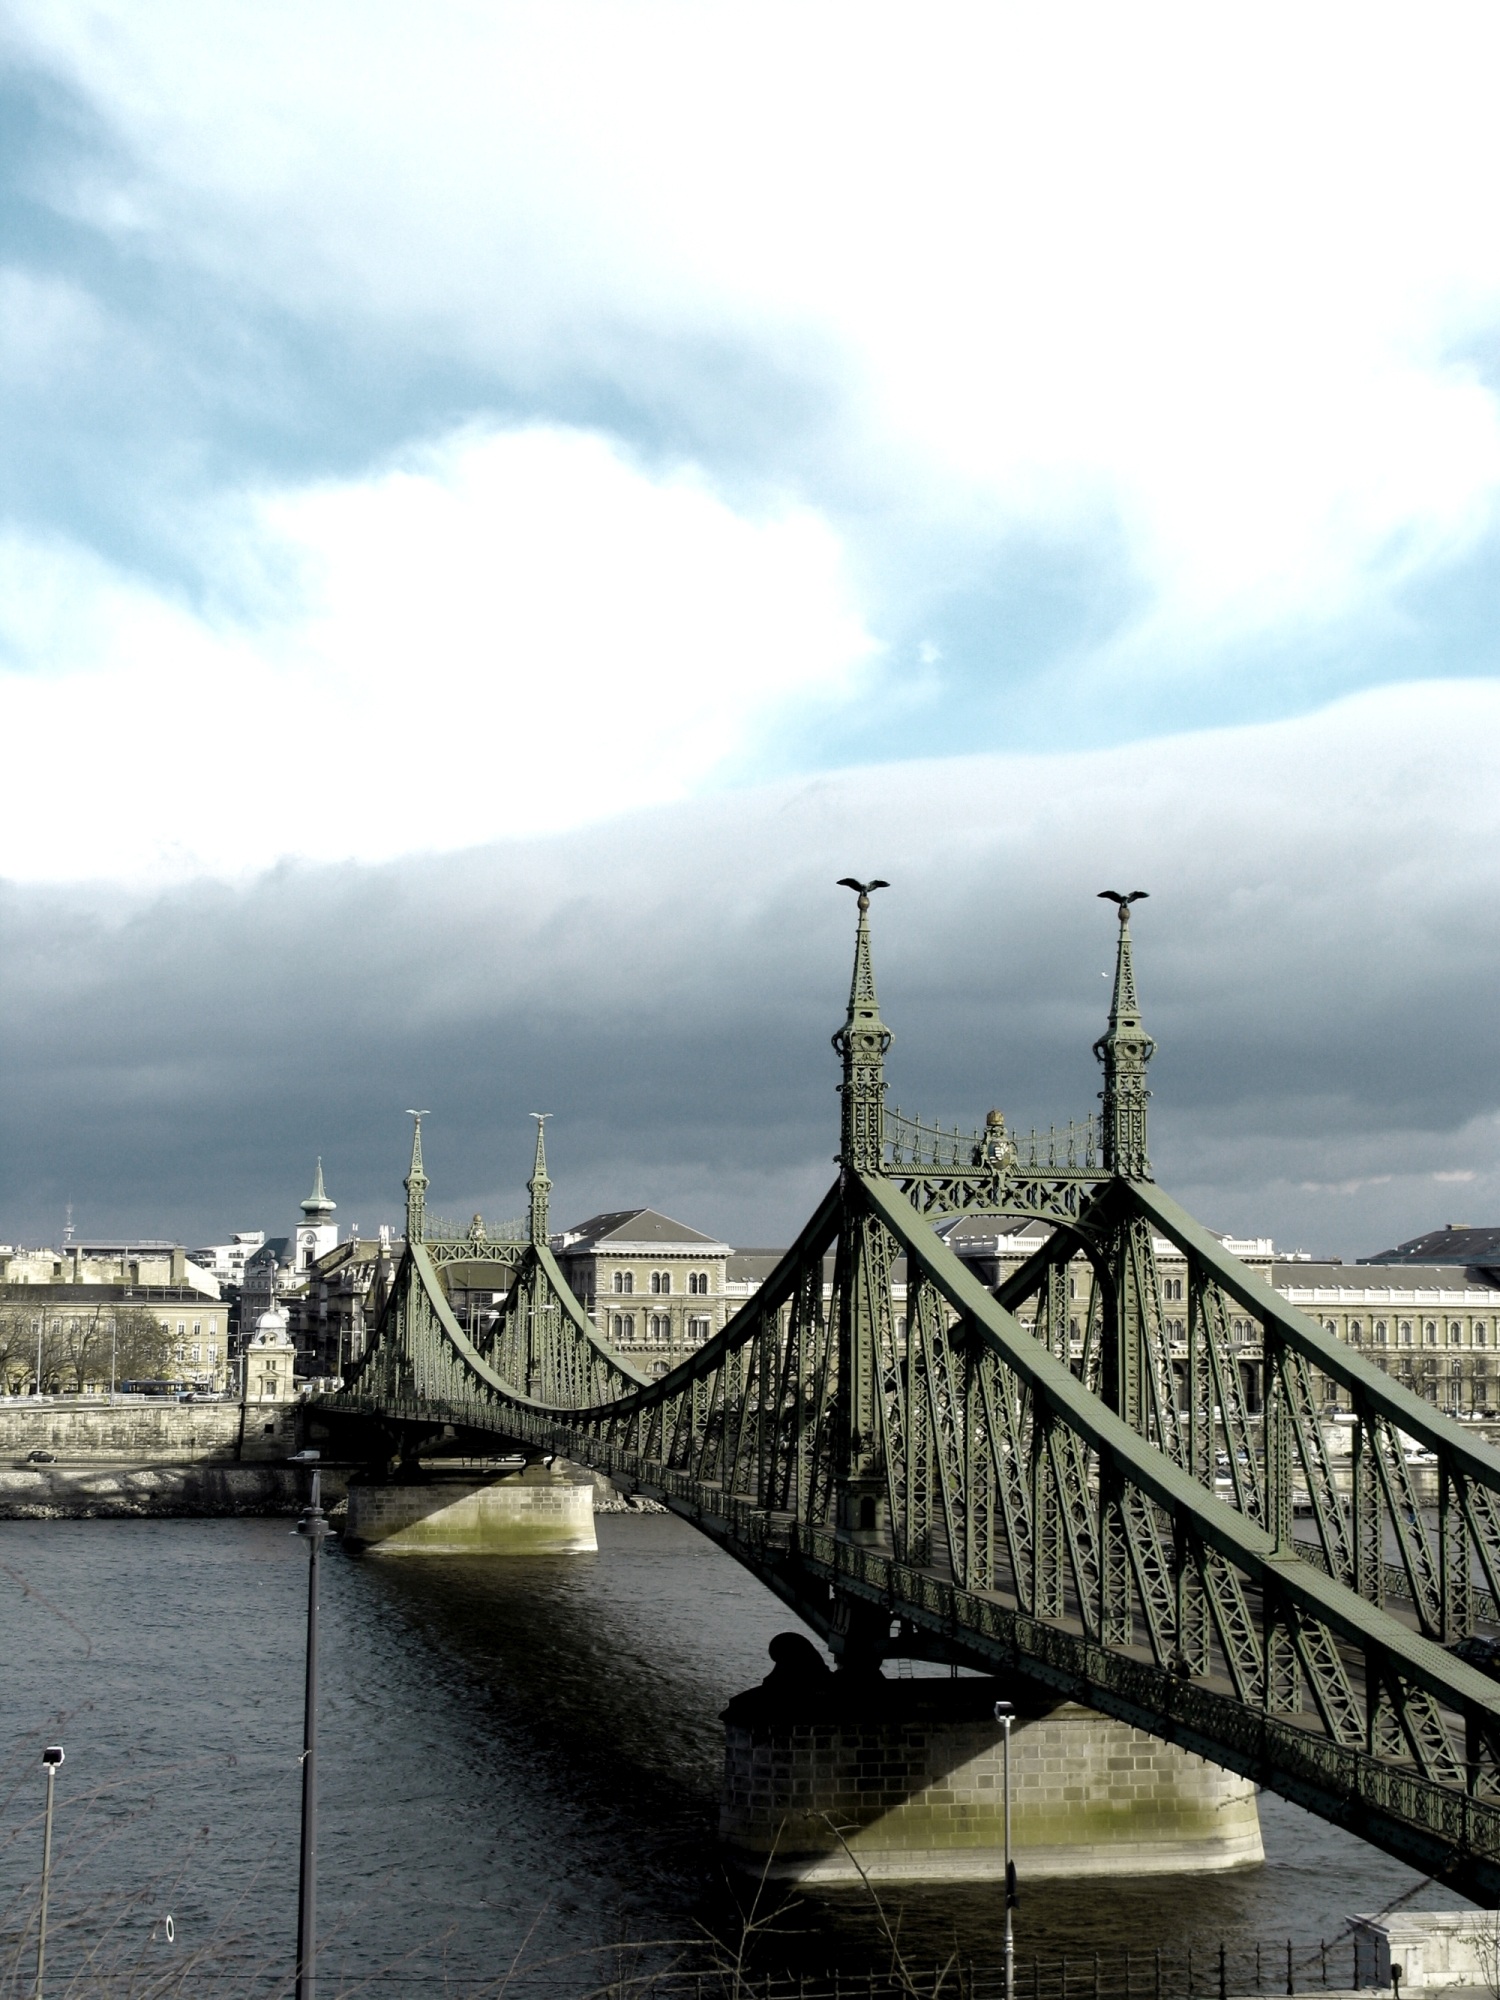
sea, water, cloud, bridge, city, river, cityscape, travel, reflection, pillar, landmark, waterway, danube, budapest, hungary, scape, liberty bridge, nonbuilding structure